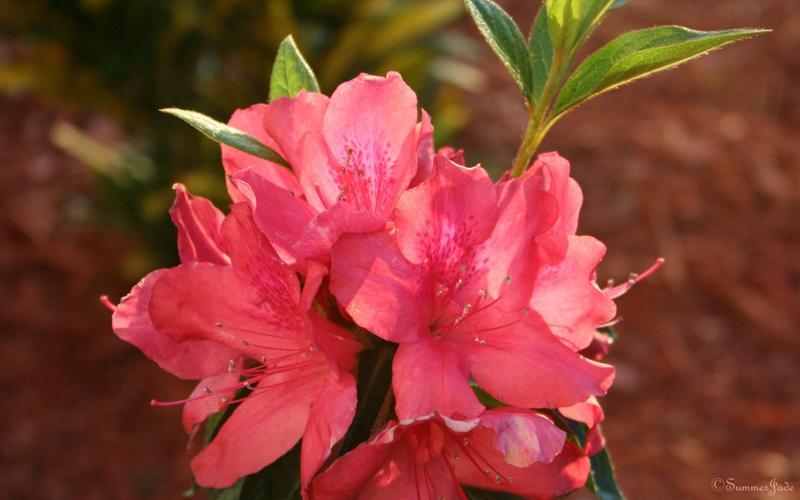
Label: azalea